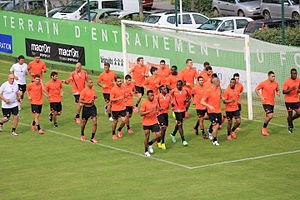
Ensemble de l'équipe lors de la reprise de l'entrainement du FC Lorient le 27 juin 2013
Lorient [lɔʁjɑ̃] est une commune française située dans le département du Morbihan, en région Bretagne. Cité portuaire active et arsenal maritime au fond de la rade de Lorient, la ville est au cœur de l'unité urbaine de Lorient qui est la plus importante du département et se classe au troisième rang en région Bretagne.